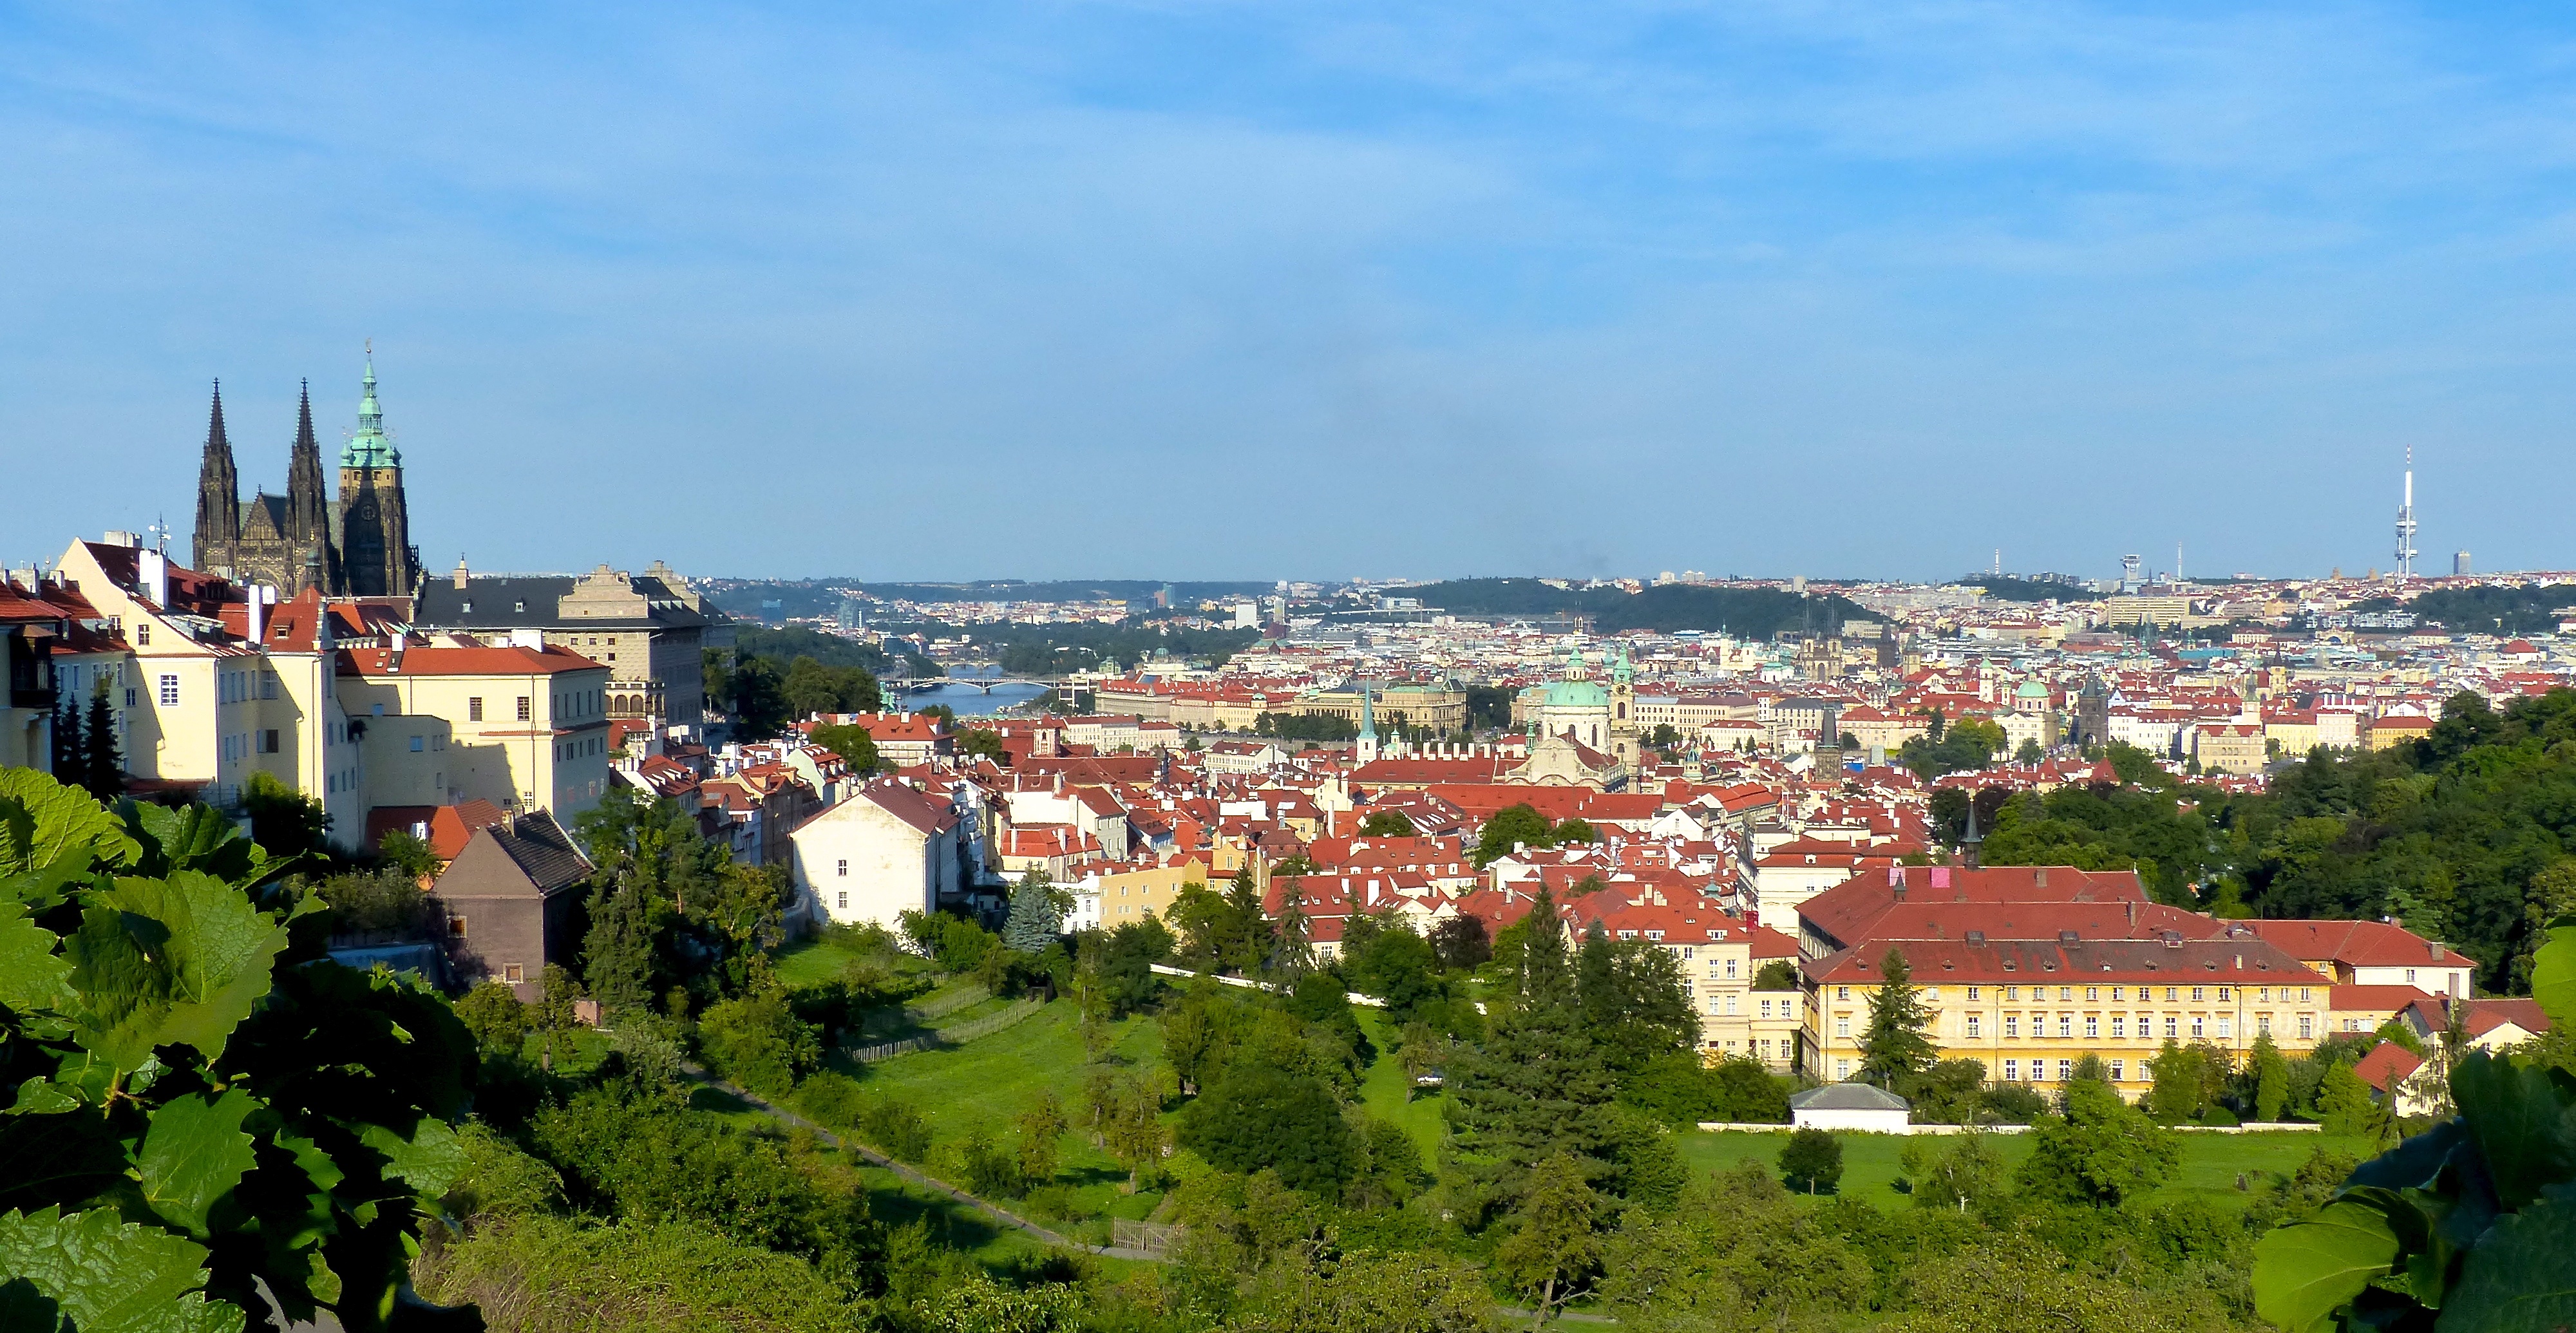
skyline, town, cityscape, panorama, village, tourism, estate, aerial photography, residential area, human settlement